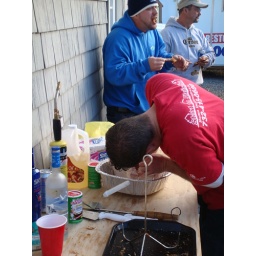
Bret, there is no red bull in there....